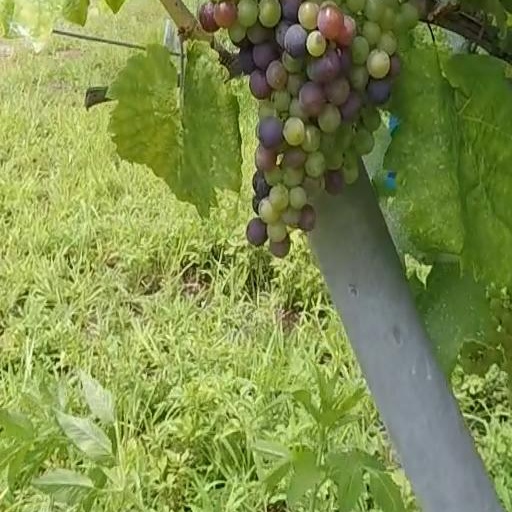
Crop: grape